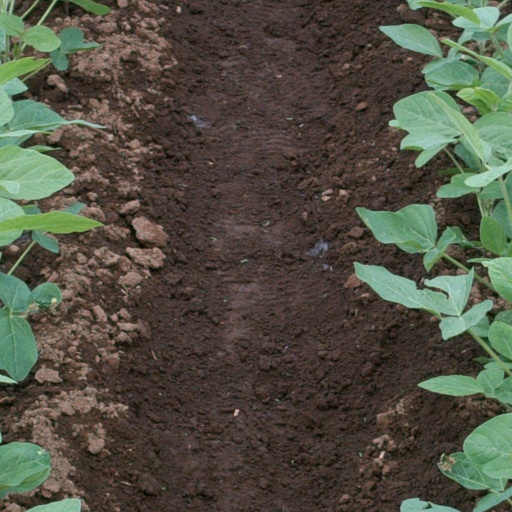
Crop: soybean